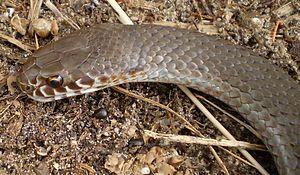
Austrelaps labialis est une espèce de serpents de la famille des Elapidae.